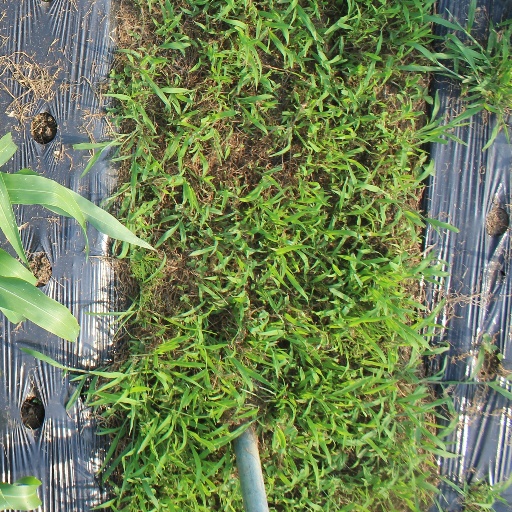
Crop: sorghum